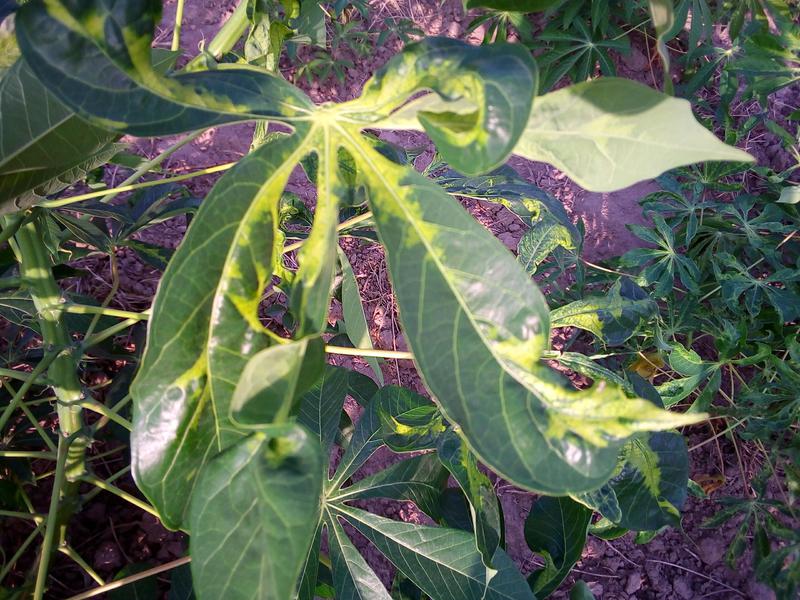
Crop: cassava
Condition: mosaic_disease